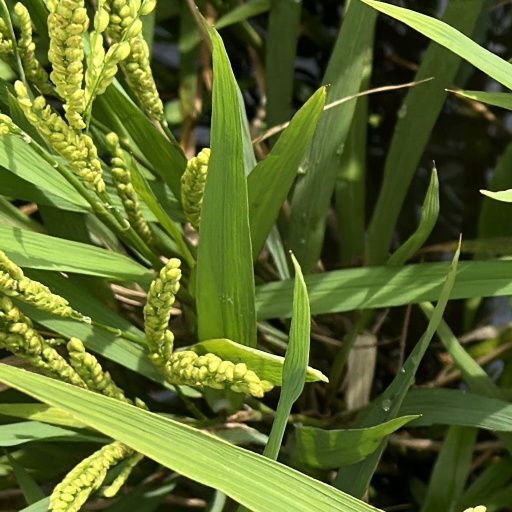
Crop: rice